Sichuan takin

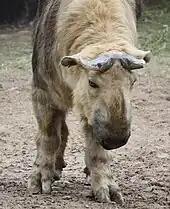
Adult Sichuan takin at the Cincinnati Zoo

Although considered a national treasure of China with the highest legal protection, the Sichuan takin is threatened by ongoing poaching and habitat destruction. The highest need for this species is further scientific knowledge to allow production of a valid long-term conservation and management plan. The principal threats to its survival include poaching by hunters for food and fur. This has led to their decline in the wild. A reliable count of the species has not been fully undertaken, but it may have indirectly benefited from the protections accorded to the giant panda and other species.